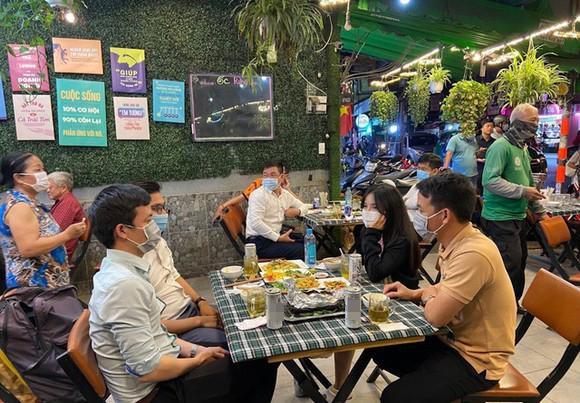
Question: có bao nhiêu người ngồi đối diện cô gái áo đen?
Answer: có hai người ngồi đối diện cô gái